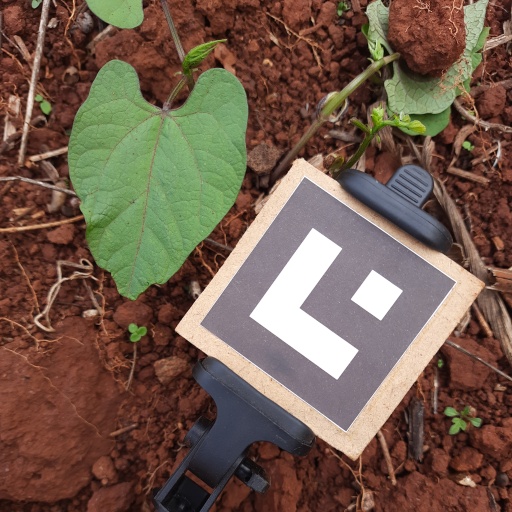
Observations: wavy surface, eating holes in the edge, under shade